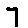
Label: 7